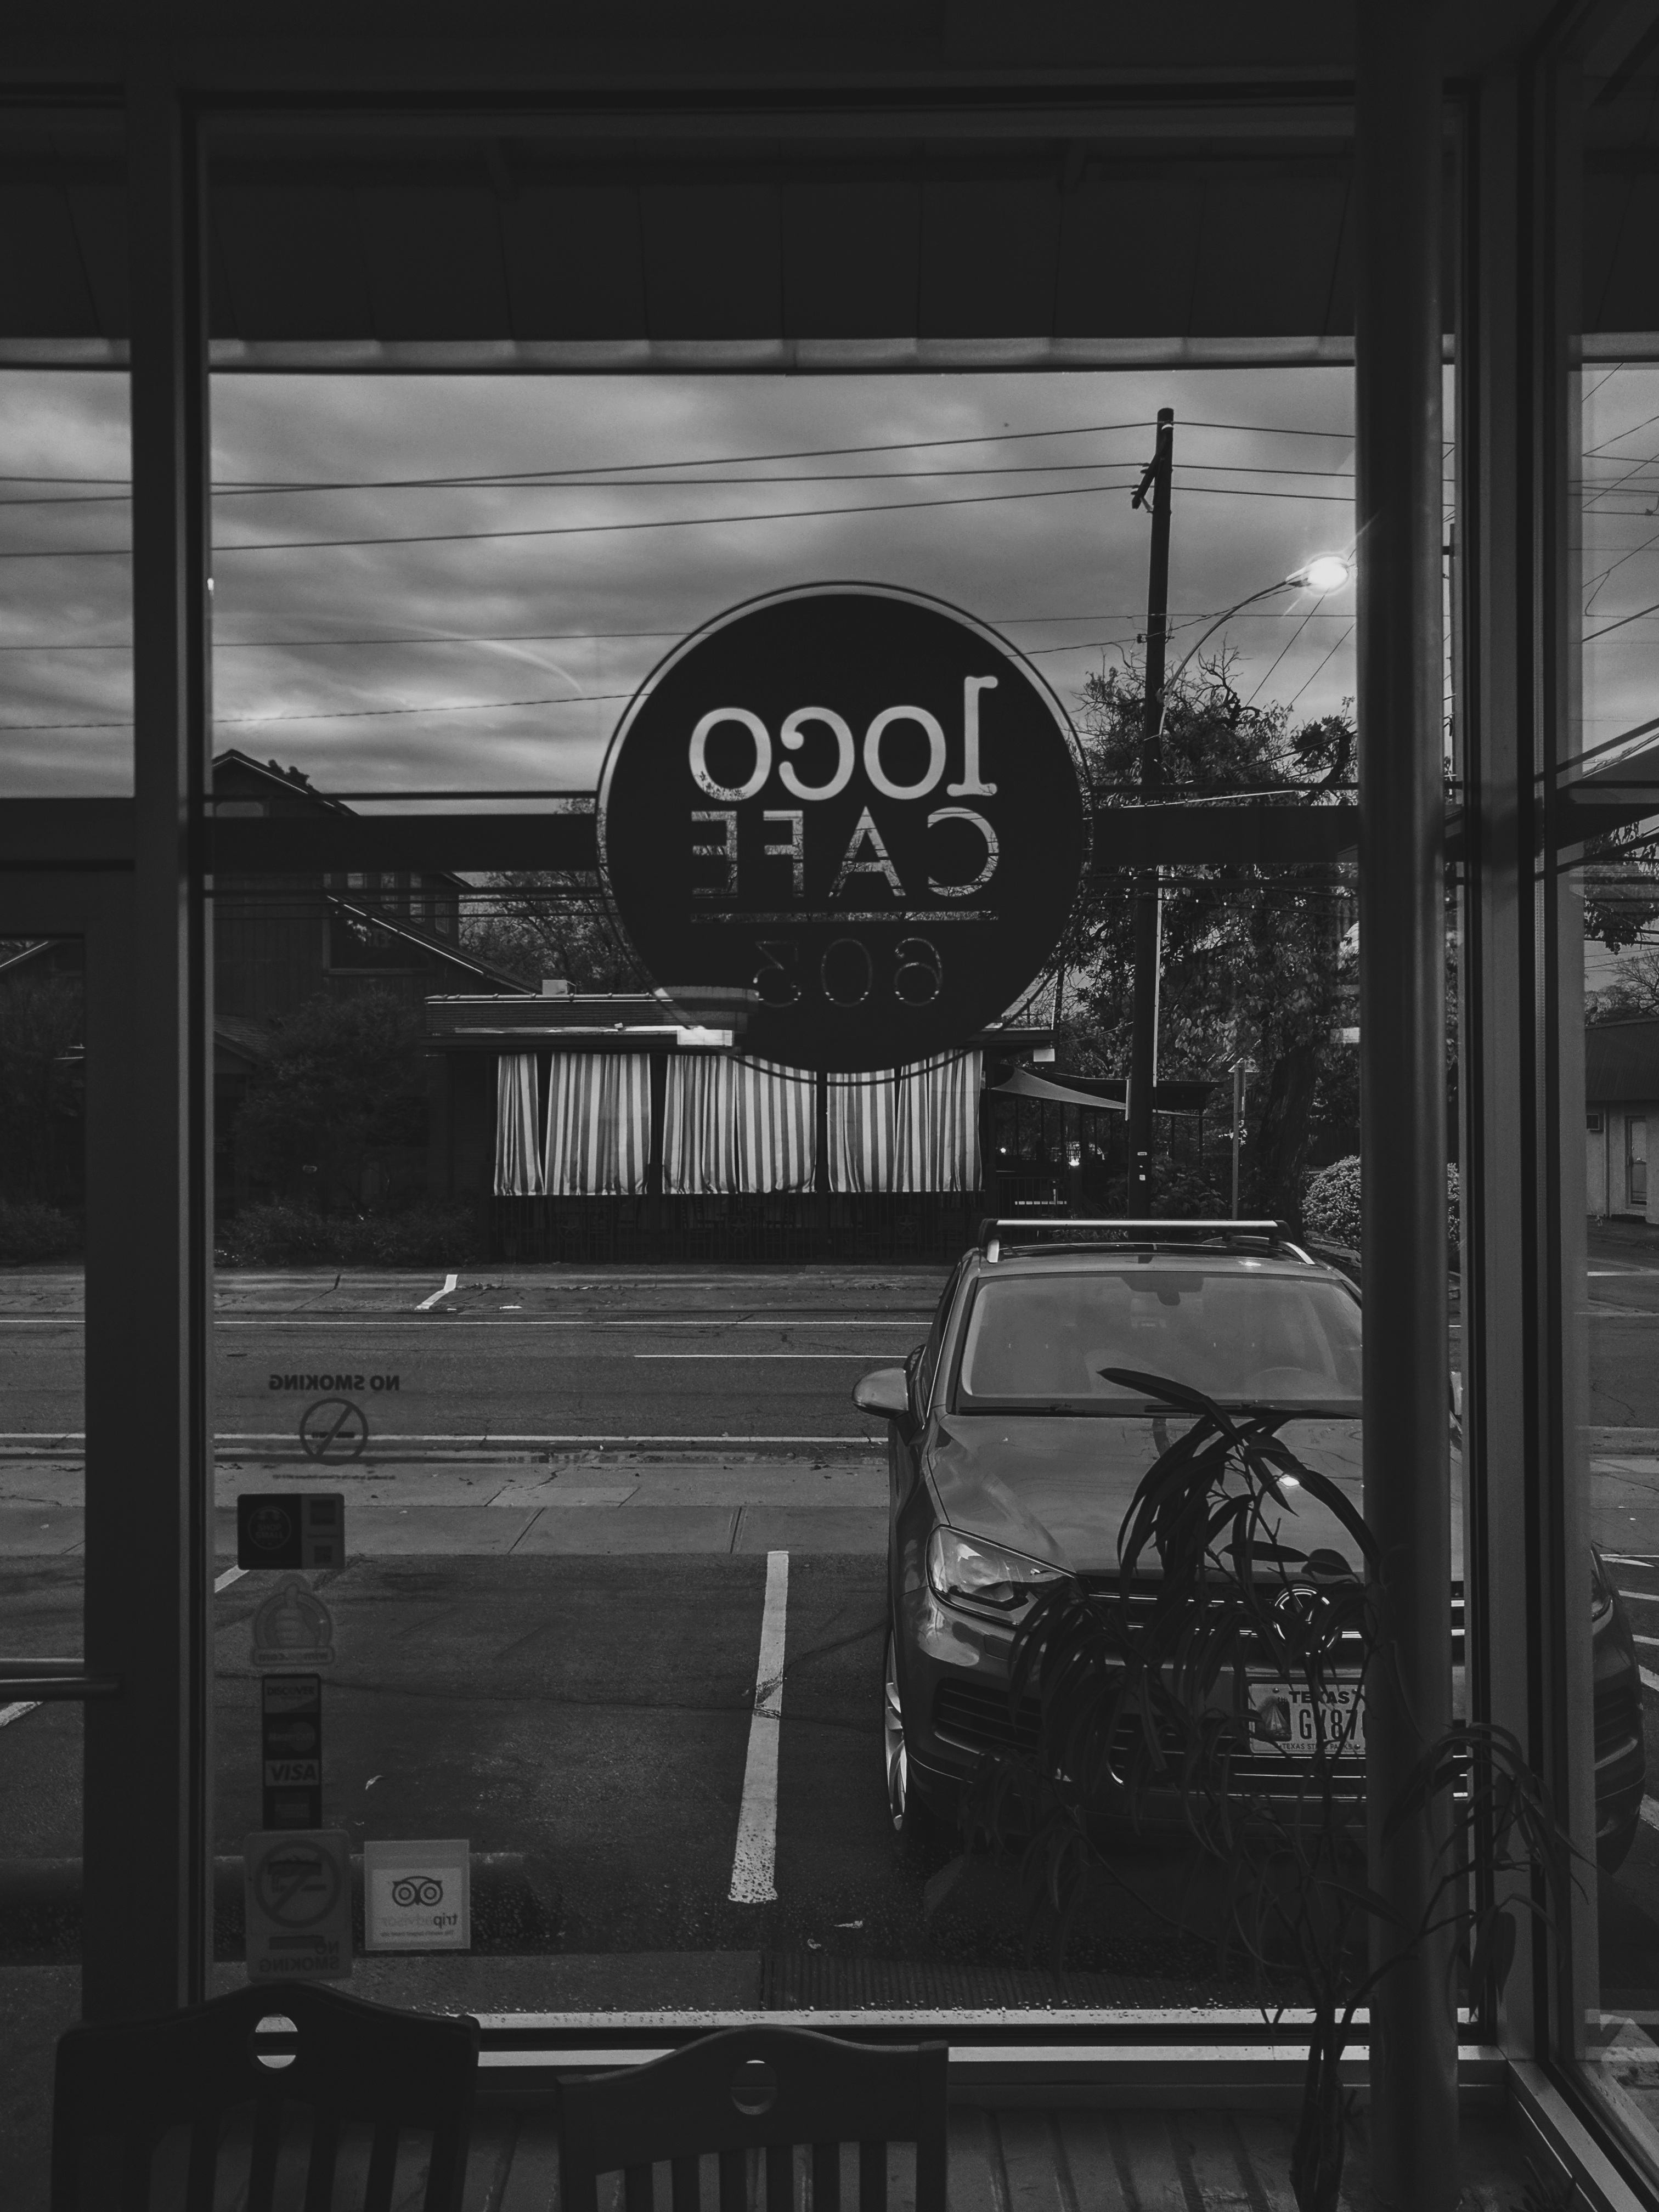
black and white, road, white, street, window, darkness, black, monochrome, lighting, photograph, shape, urban area, monochrome photography, film noir